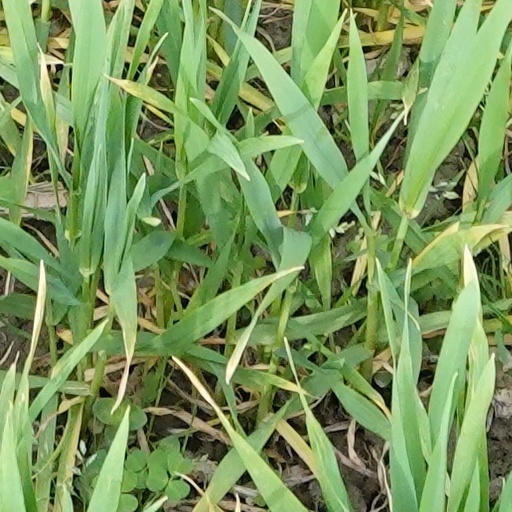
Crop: wheat